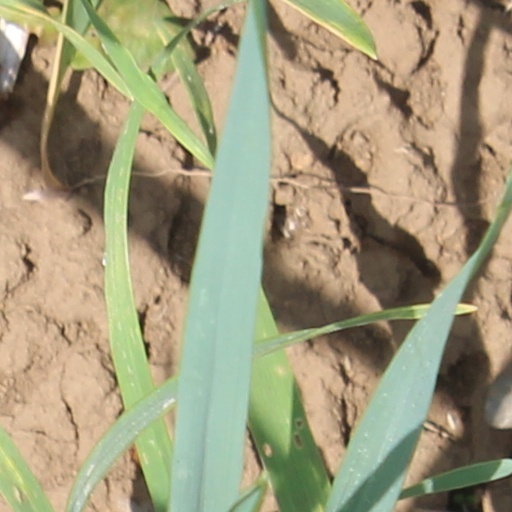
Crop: wheat